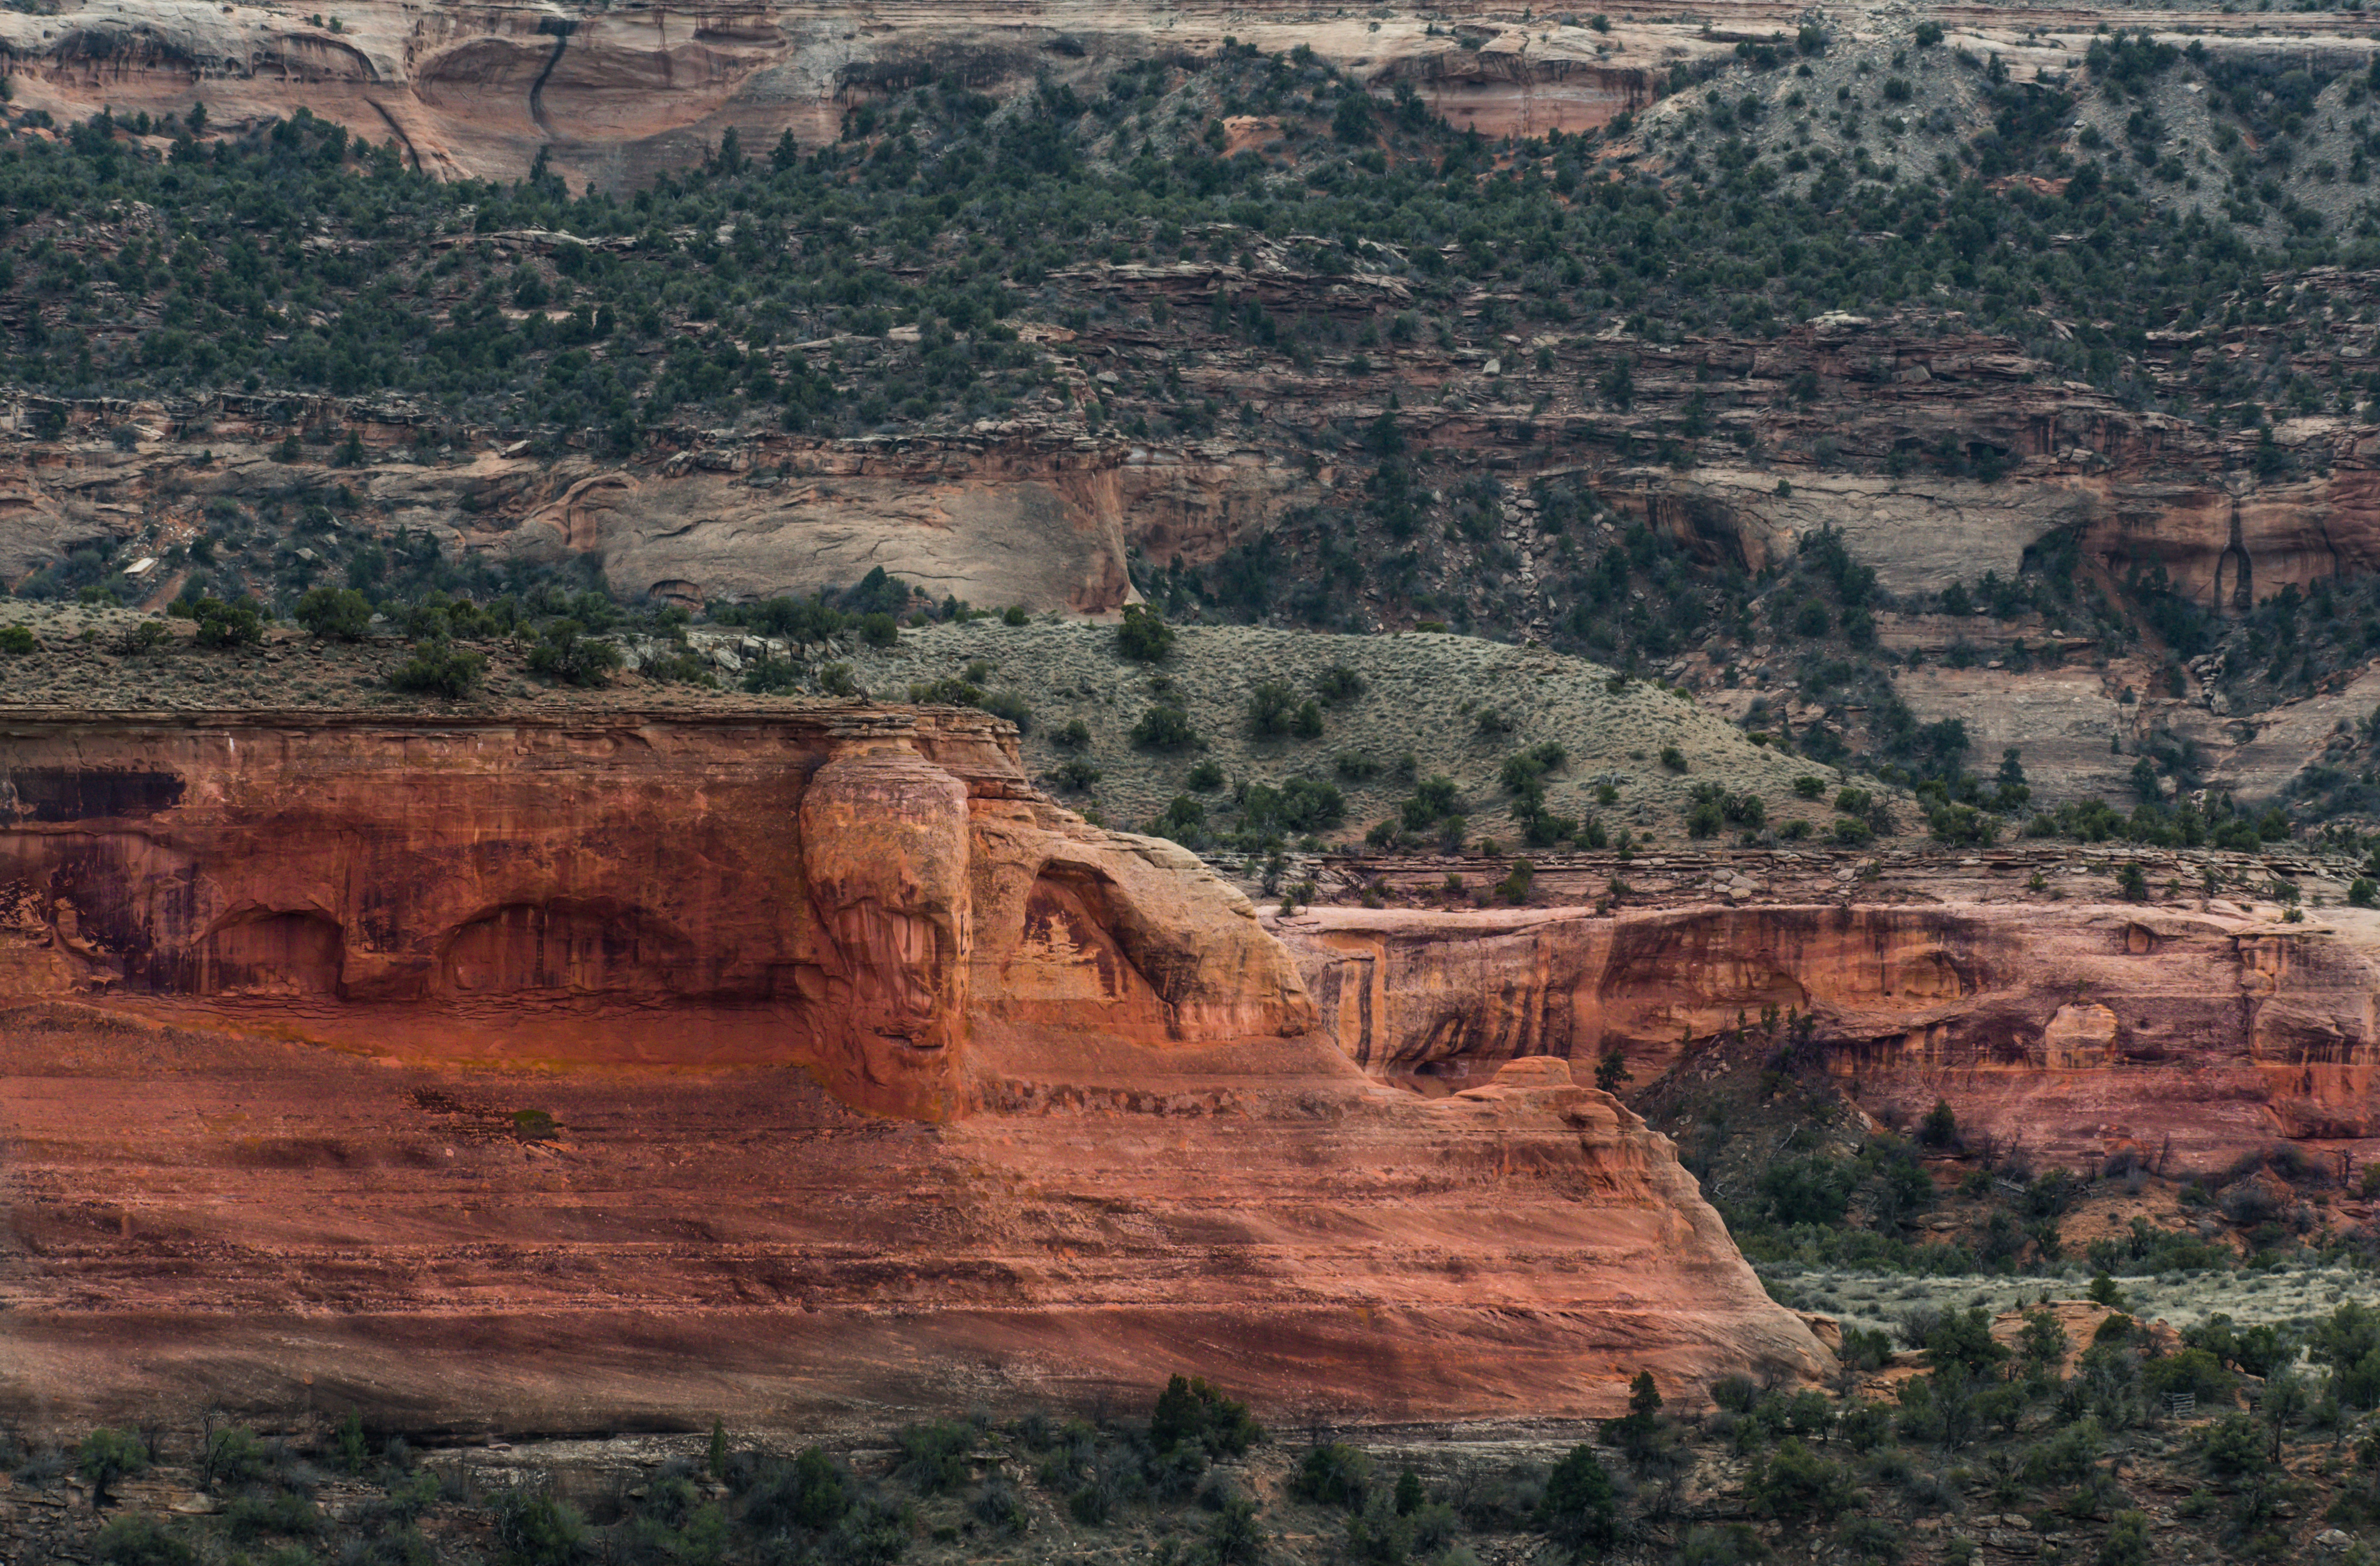
geographical feature, landform, canyon, badlands, rock, wadi, ancient history, geology, arch, landscape, valley, plateau, formation, terrain, national park